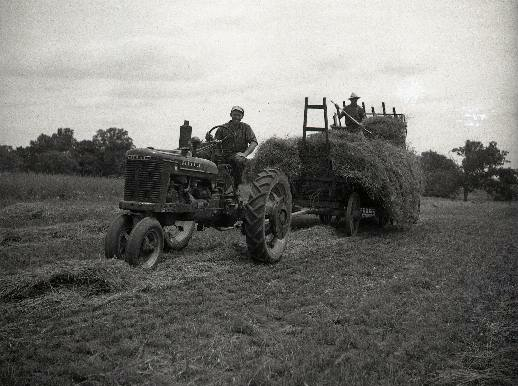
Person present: Yes